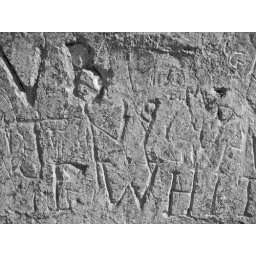
Etching in castle wall